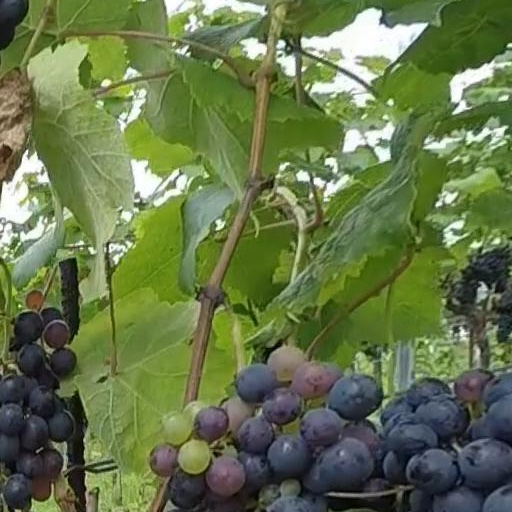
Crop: grape